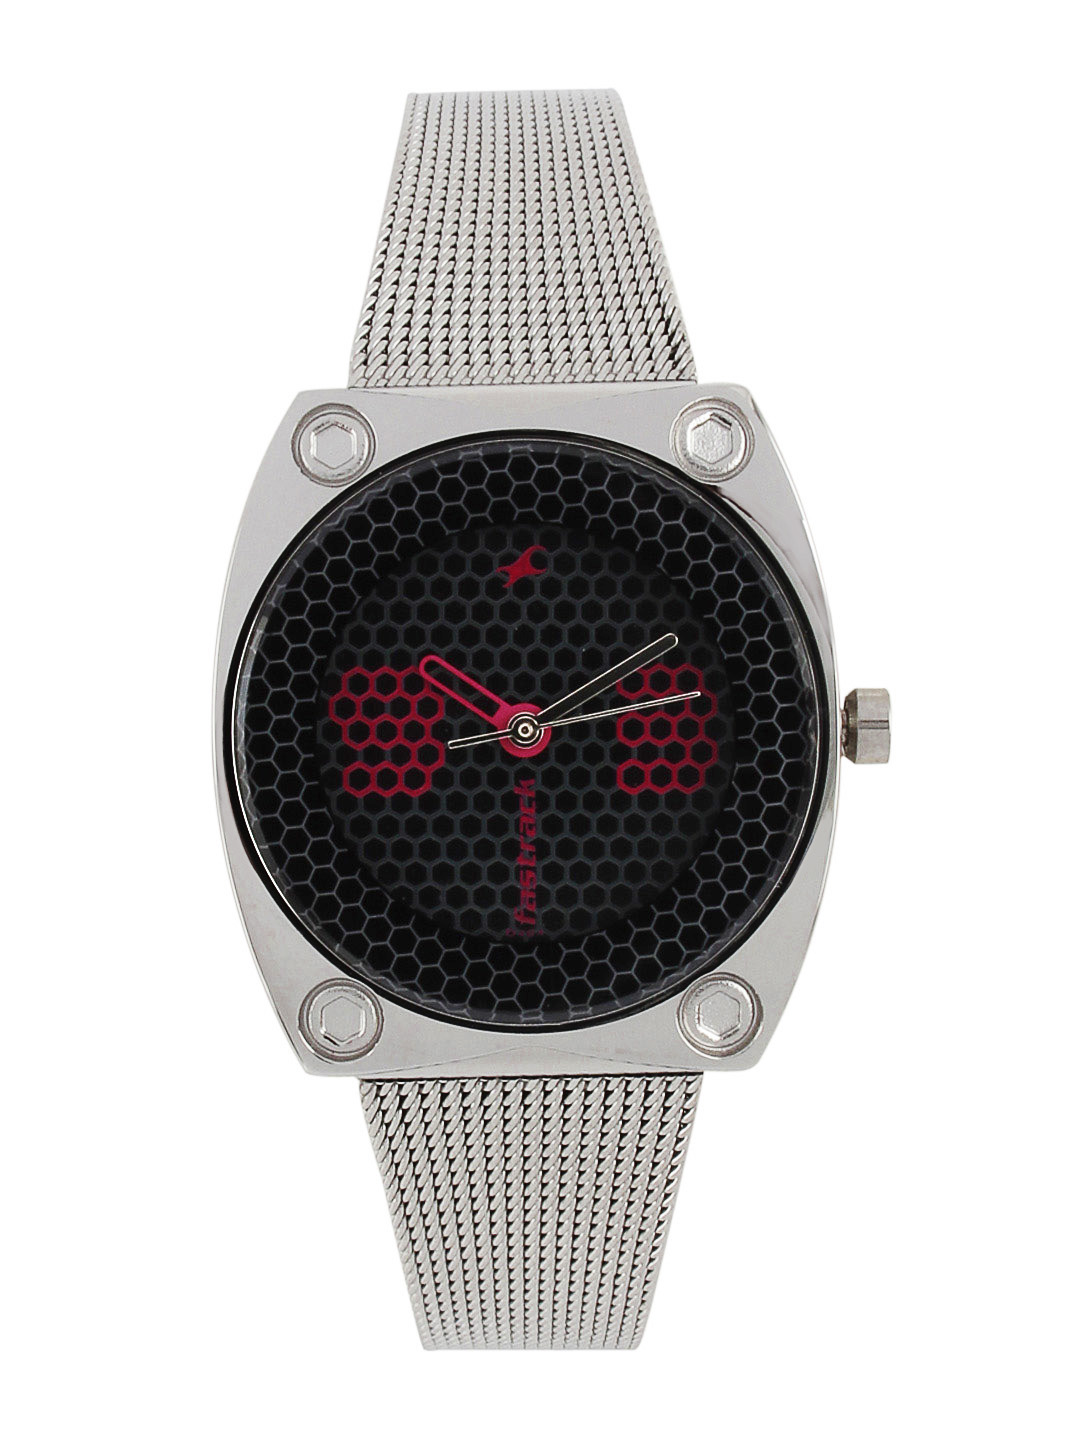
Fastrack Women Black Dial Watch
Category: Accessories / Watches / Watches
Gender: Women
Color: Black
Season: Winter 2016
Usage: Casual